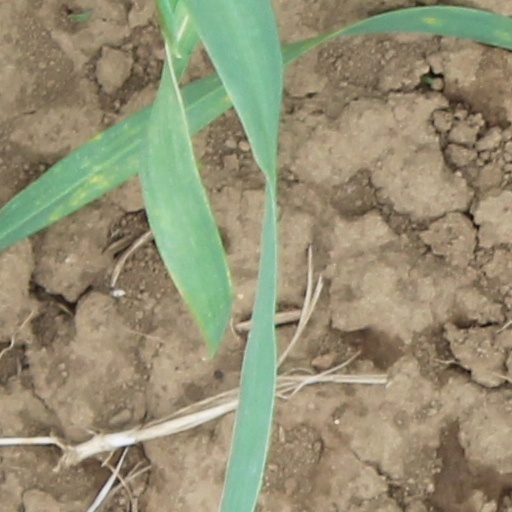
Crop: wheat